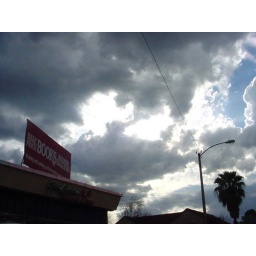
sky over half-price books